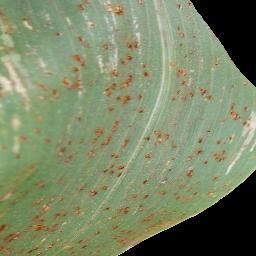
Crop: corn
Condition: (maize)_common_rust